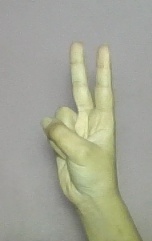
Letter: taa